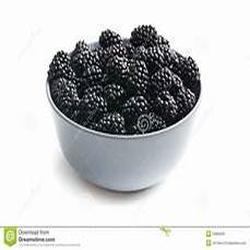
Label: Blackberry